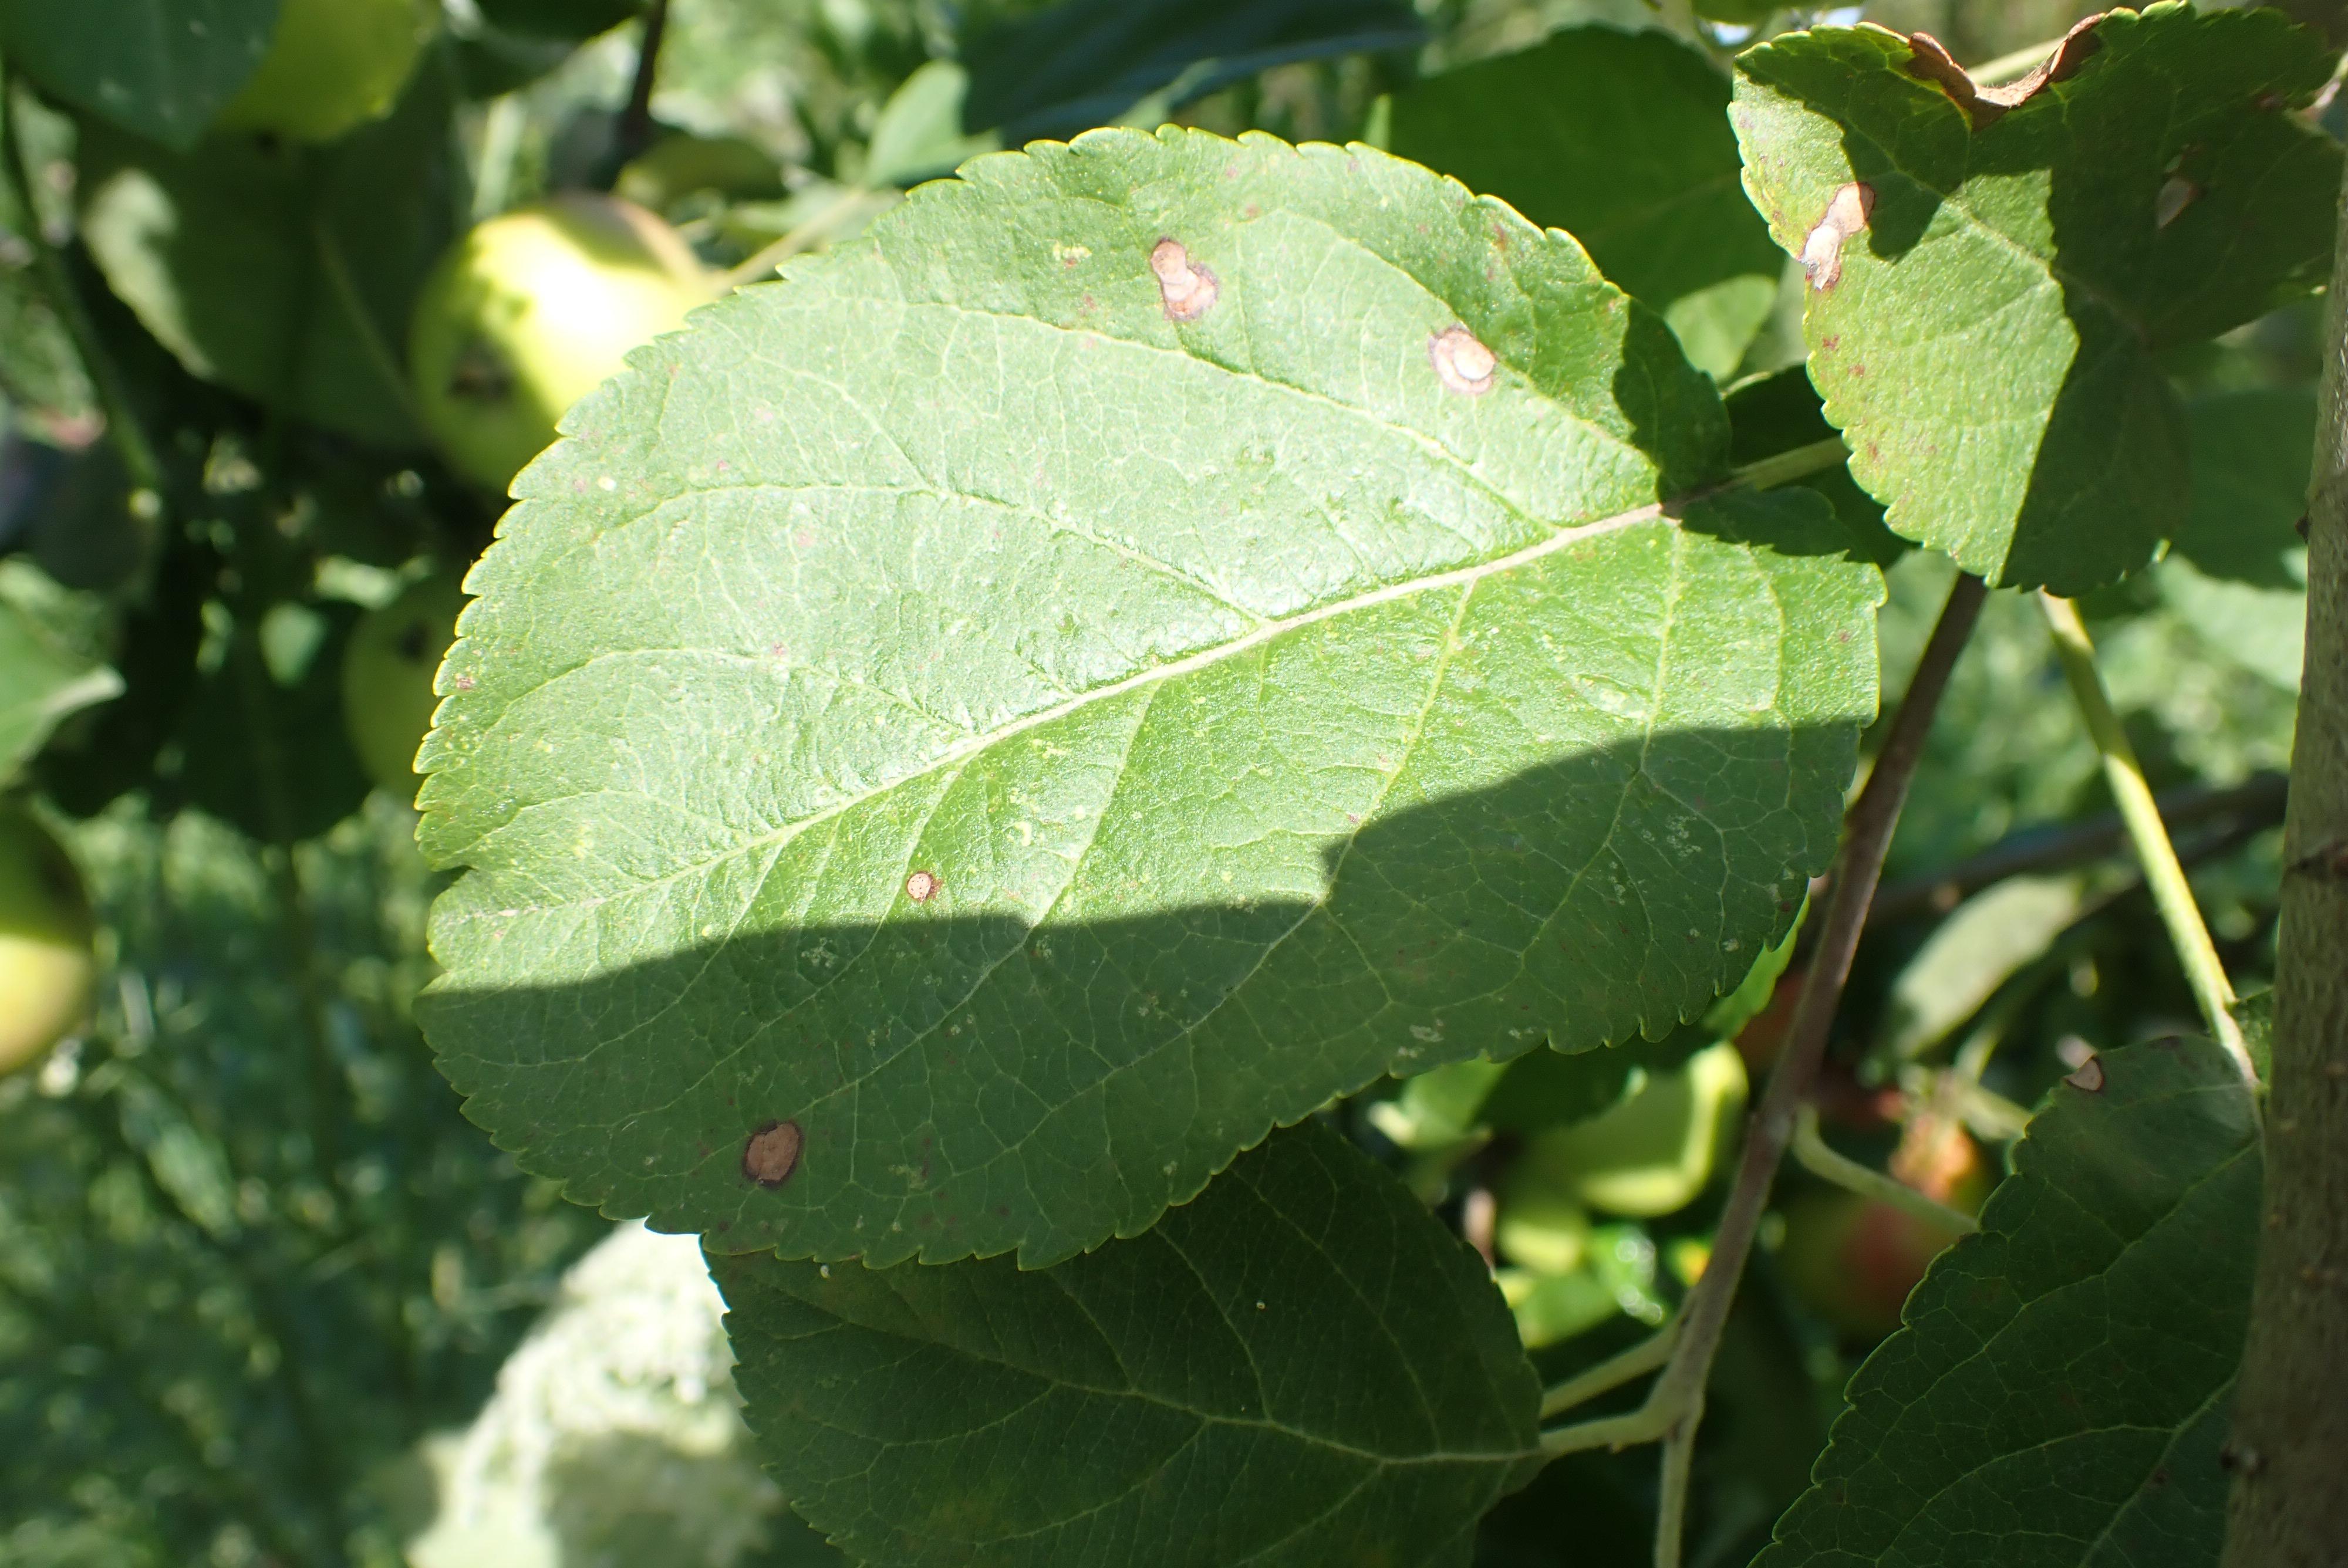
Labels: frog_eye_leaf_spot